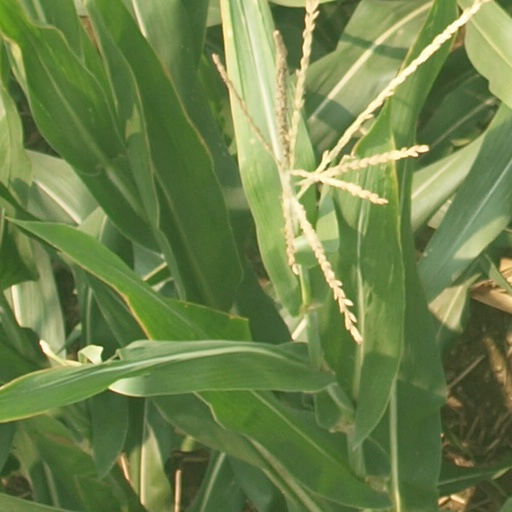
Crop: maize; corn